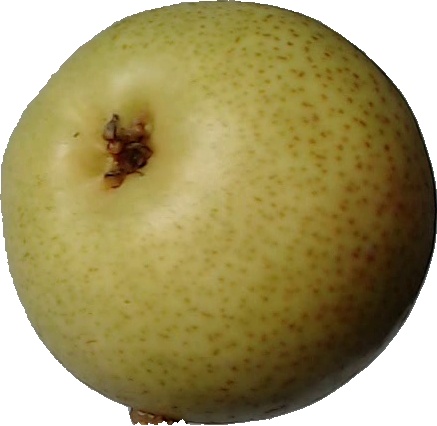
Label: pear_1